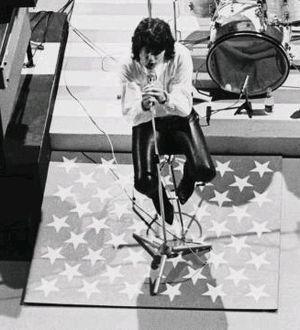
The Doors [ðə ˈdɔɹz] est un groupe de rock américain, originaire de Los Angeles, en Californie. Il est formé en juillet 1965 et dissous en 1973, deux ans après la mort du chanteur Jim Morrison en 1971.
James Douglas Morrison, dit Jim Morrison [ d͡ʒɪm ˈmɔɹɪsən], né le 8 décembre 1943 à Melbourne et mort le 3 juillet 1971 à Paris, est un chanteur et poète américain, cofondateur du groupe de rock américain The Doors, dont il fut membre de 1965 à sa mort.